The Fabulous Bastard from Chicago

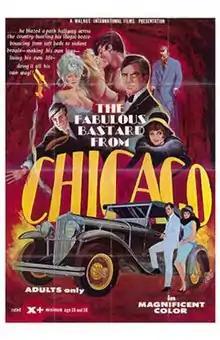

The Fabulous Bastard from Chicago is a 1969 feature film directed by Greg Corarito and starring John Alderman, James E. Myers, Maria Lease. It was produced by David F. Friedman. It is a combination of gangster and sexploitation genres, inspired by the success of "Bonnie and Clyde" (1967).